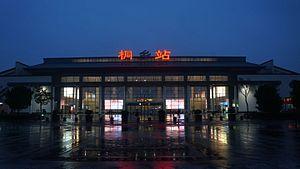
La gare de Tongxiang est une gare ferroviaire chinoise de la LGV Shanghai - Hangzhou, située au sud de la ville-district de Tongxiang, sous la juridiction de la ville-préfecture de Jiaxing, dans la province de Zhejiang.